Hadley cell

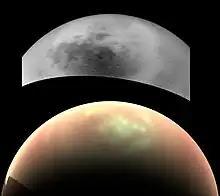
Two images of Titan's north pole, with one showing methane clouds

According to the IPCC Sixth Assessment Report (AR6), the Hadley circulation has likely expanded since at least the 1980s in response to climate change, with medium confidence in an accompanying intensification of the circulation. An expansion of the overall circulation poleward by about 0.1°–0.5° latitude per decade since the 1980s is largely accounted for by the poleward shift of the Northern Hemisphere Hadley cell, which in atmospheric reanalysis has shown a more marked expansion since 1992. However, the AR6 also reported medium confidence in the expansion of the Northern Hemisphere Hadley cell being within the range of internal variability. In contrast, the AR6 assessed that it was likely that the Southern Hemisphere Hadley cell's poleward expansion was due to anthropogenic influence; this finding was based on CMIP5 and CMIP6 climate models.